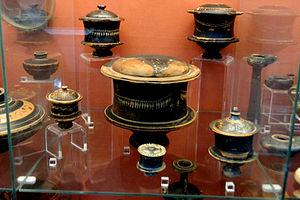
Lamía est une ville de Grèce, chef-lieu de la périphérie de Grèce-Centrale et du district régional de Phthiotide.